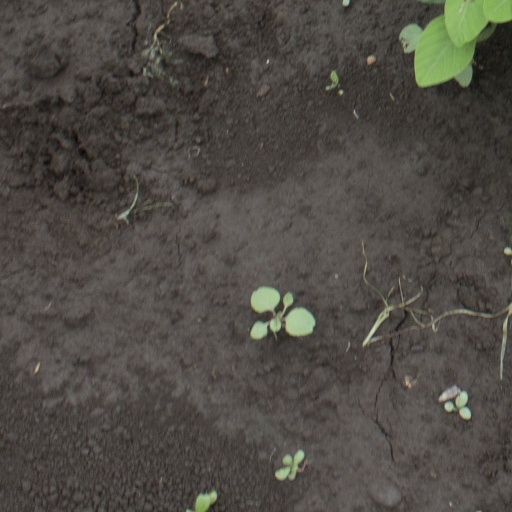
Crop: soybean